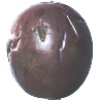
Label: passion_fruit